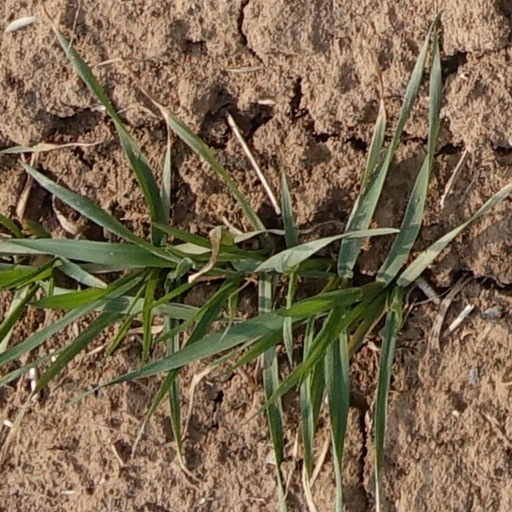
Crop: wheat